Moulin de Vertain, Templeuve

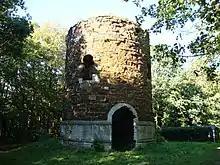
"Oude Molen", Betekom was a similar mill to the "Moulin de Vertain".

At least two other mills of this construction are known to have existed. One at Templemars, which was rebuilt from a conventional tower mill to this system in 1571. It had been demolished by the time of the French Revolution. The other was at Betekom, Flemish Brabant, Belgium, which was later converted to a conventional tower mill. The empty tower still stands.